2013 Las Vegas Bowl

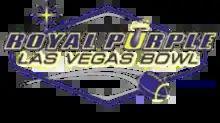

The 2013 Las Vegas Bowl was an American college football bowl game that was played on December 21, 2013, at Sam Boyd Stadium in Whitney, Nevada, in the Las Vegas Valley. The 22nd annual Las Vegas Bowl, it featured the Mountain West Conference champion Fresno State Bulldogs against the USC Trojans of the Pac-12 Conference. The game started at 12:30 p.m. PST and aired on ABC and Sports USA Radio. It was one of the 2013–14 bowl games that concluded the 2013 FBS football season. Sponsored by motor oil manufacturer Royal Purple, the game was officially known as the Royal Purple Las Vegas Bowl. The Trojans won by a score of 45–20.